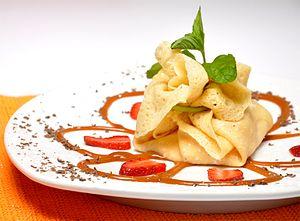
Aumonière de confiture de lait, fraise et copeaux de chocolat de la crêperie ""La Crepa Loca"", Xela, Guatemala."
Une aumônière est, à l'origine, une forme de bourse portée à la ceinture et contenant l'argent destiné à l'aumône. Par extension, c'est aussi le nom d'une spécialité gastronomique.
La crêpe est un mets composé d'une couche plus ou moins fine de pâte, faite à base de farine et d'œufs agglomérés à un liquide. Elle est généralement de forme ronde.